Humshakals

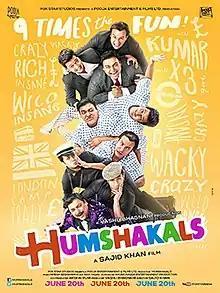
Theatrical release poster

Humshakals is a 2014 Indian Hindi-language comedy film directed by Sajid Khan and produced by Vashu Bhagnani. The film stars Saif Ali Khan, Riteish Deshmukh, Ram Kapoor, Tamannaah Bhatia, Esha Gupta and Bipasha Basu in the lead roles, with Satish Shah, Nawab Shah, Chunky Pandey and Darshan Jariwala in supporting roles and Madhuri Dixit in cameo appearance. In the film, Khan, Deshmukh and Kapoor each portray three characters, totalling nine roles. The music for the film was composed by Himesh Reshammiya, with cinematography by Ravi Yadav and editing by Bunty Nagi. The film was shot extensively in various international locations and co-produced by Fox Star Studios.